Inventory of Elizabeth I

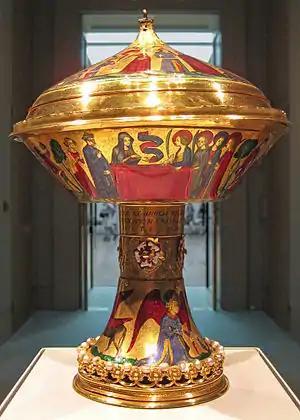
The Royal Gold Cup is high and across at its widest point. It weighs of solid gold, enamels and jewels, showing scenes from the life of Saint Agnes. Now in the British Museum, it was item no. 48 in the 1574 inventory, and later given away by James I.

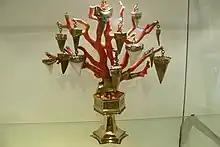
A 15th or 16th-century coral branch with "serpent's tongues" intended to test for poison, (Vienna, Treasury of the German Order)

Portraits of Elizabeth depict jewels, and may indicate how they were worn. Her ruff in a portrait c.1595 is decorated with 25 red arrows of rubies feathered with pearls, and tall jewelled spikes top her hair echoing obelisks embroidered on her dress. Some of the jewellery shown in portraits reflects the pieces described in the inventories, a theme explored by the costume historian Janet Arnold, and the jewellery historian Diana Scarisbrick.